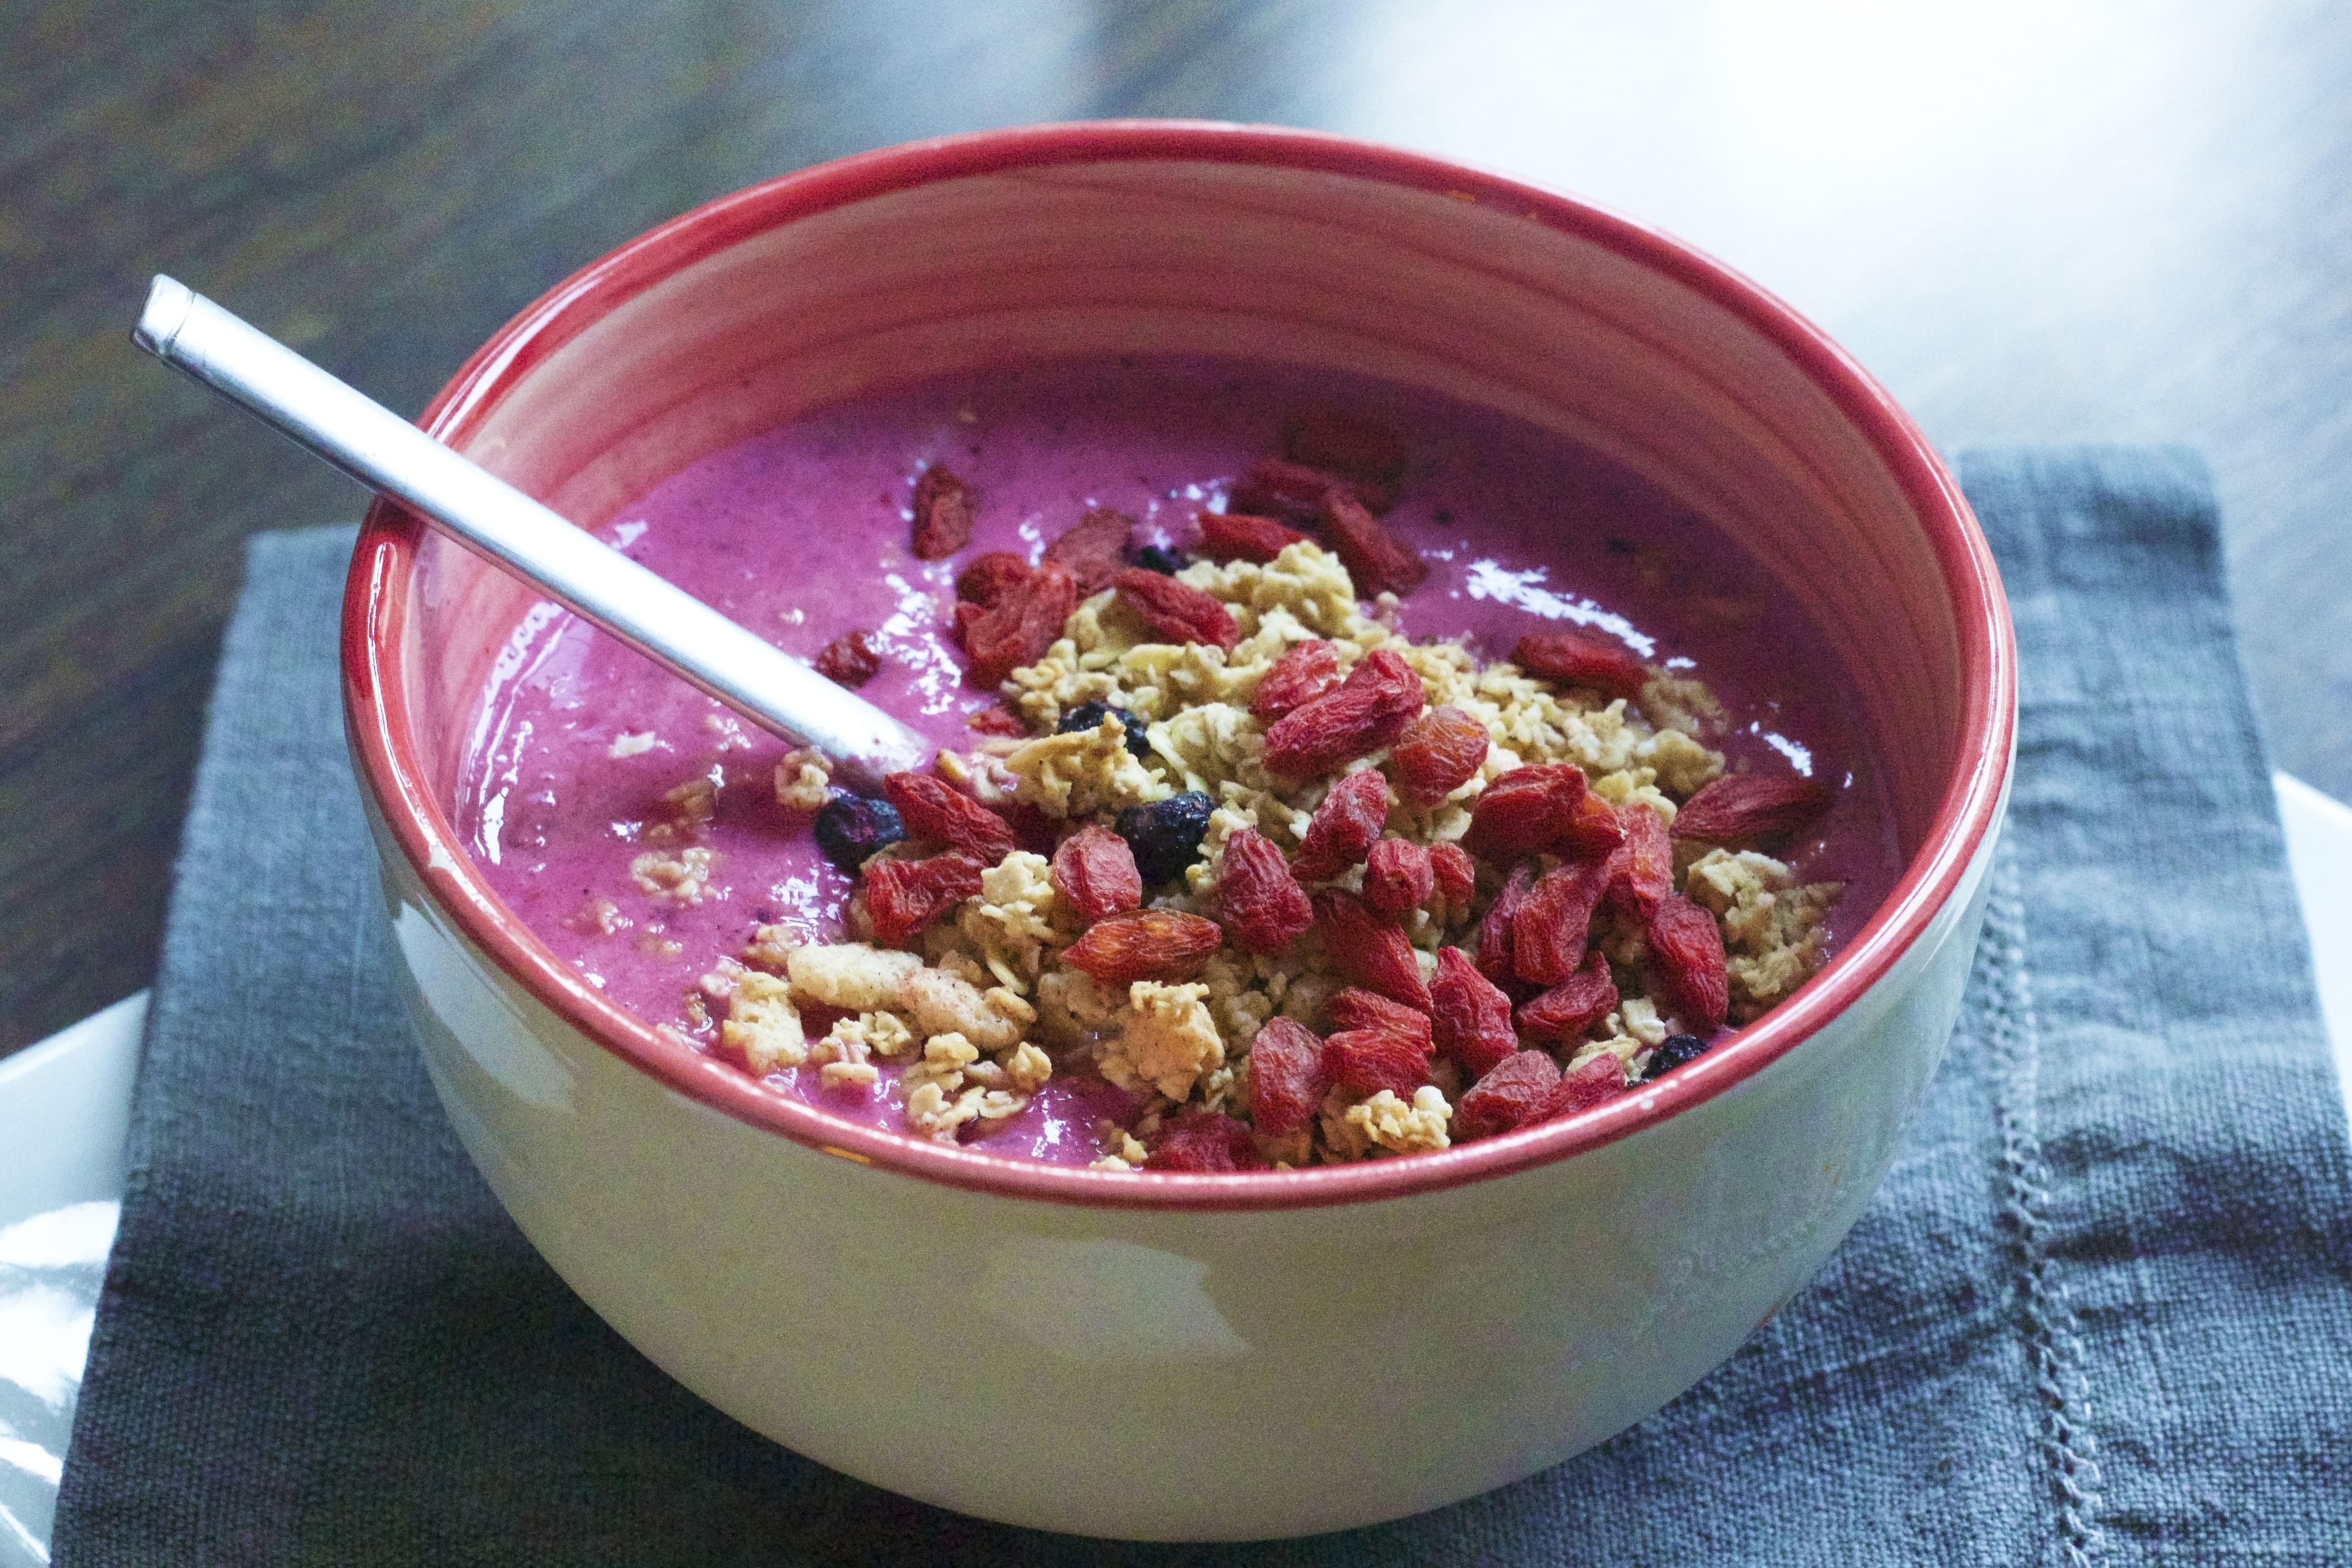
plant, fruit, dish, meal, food, produce, vegetable, blueberry, fresh, breakfast, healthy, cuisine, smoothie, granola, vegan, vegetarian, diet, goji berries